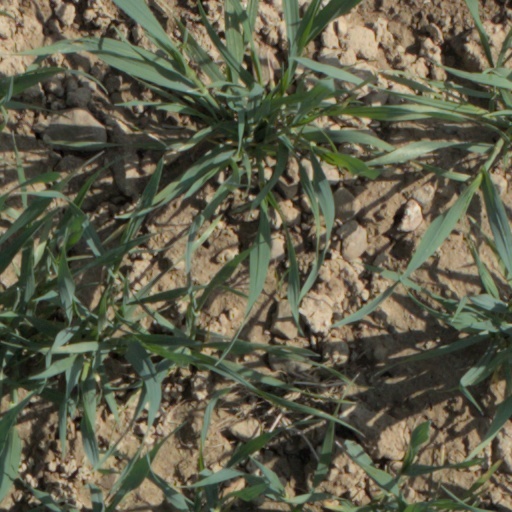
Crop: wheat